MARSIS

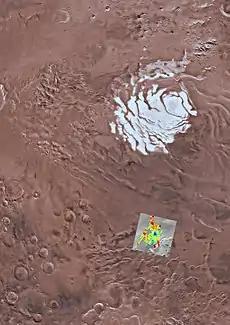

On May 4, 2005, "Mars Express" deployed the first of its two 20-metre-long radar booms for the MARSIS experiment. At first the boom didn't lock fully into place; however, exposing it to sunlight for a few minutes on May 10 fixed the glitch. The second 20 m boom was successfully deployed on June 14. Both 20 m booms were needed to create a 40 m dipole antenna for MARSIS to work; a less crucial 7-meter-long monopole antenna was deployed on June 17. The radar booms were originally scheduled to be deployed in April 2004, but this was delayed out of fear that the deployment could damage the spacecraft through a whiplash effect. Due to the delay it was decided to split the four-week commissioning phase in two parts, with two weeks running up to July 4 and another two weeks in December 2005.